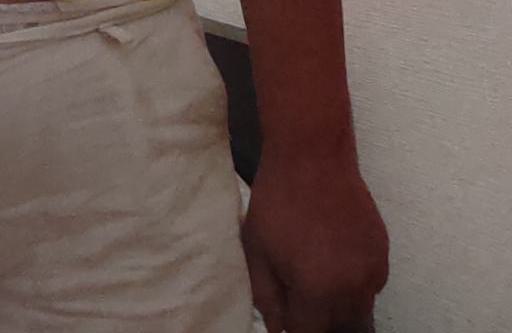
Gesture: no_gesture